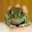
Label: frog